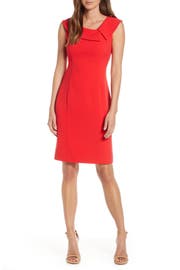
an eye catching envelope collar add a classic touch to this slimly tailored sheath dress cut in a sleeveless silhouette